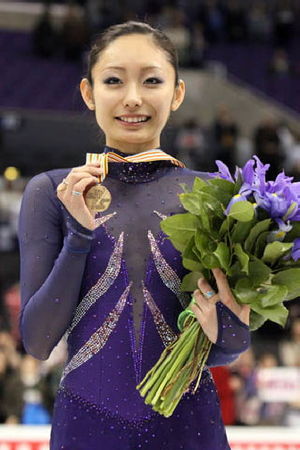
Miki Ando
Miki Ando er en japansk kunstskøjteløber.